Planned Parenthood

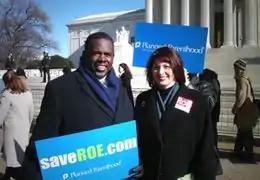
Former Planned Parenthood President Gloria Feldt with Congressman Albert Wynn in front of the U.S. Supreme Court

Planned Parenthood is an advocate for the legal and political protection of reproductive rights. This advocacy includes helping to sponsor abortion rights and women's rights events. The Federation opposes restrictions on women's reproductive health services, including parental consent laws for minors. To justify this position, Planned Parenthood has cited the case of Becky Bell, who died following an illegal abortion rather than seek parental consent for a legal one. Planned Parenthood also takes the position that laws requiring parental notification before an abortion can be performed on a minor are unconstitutional on privacy grounds.